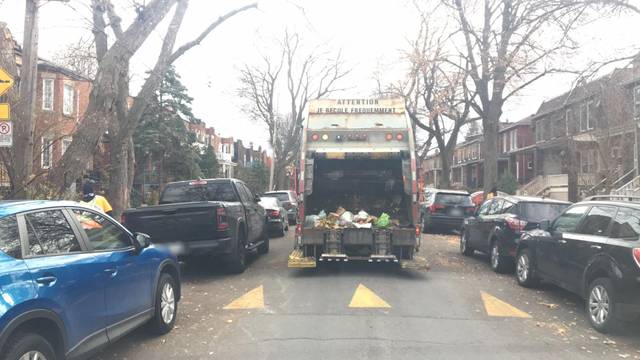
Region: Canada
Coordinates: 45.469, -73.627